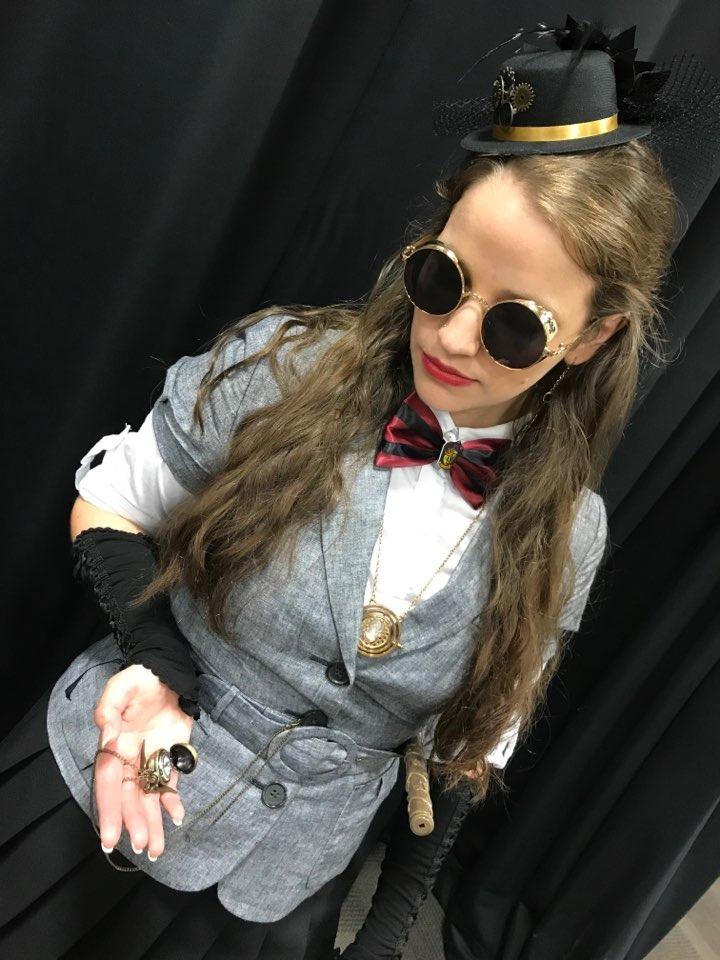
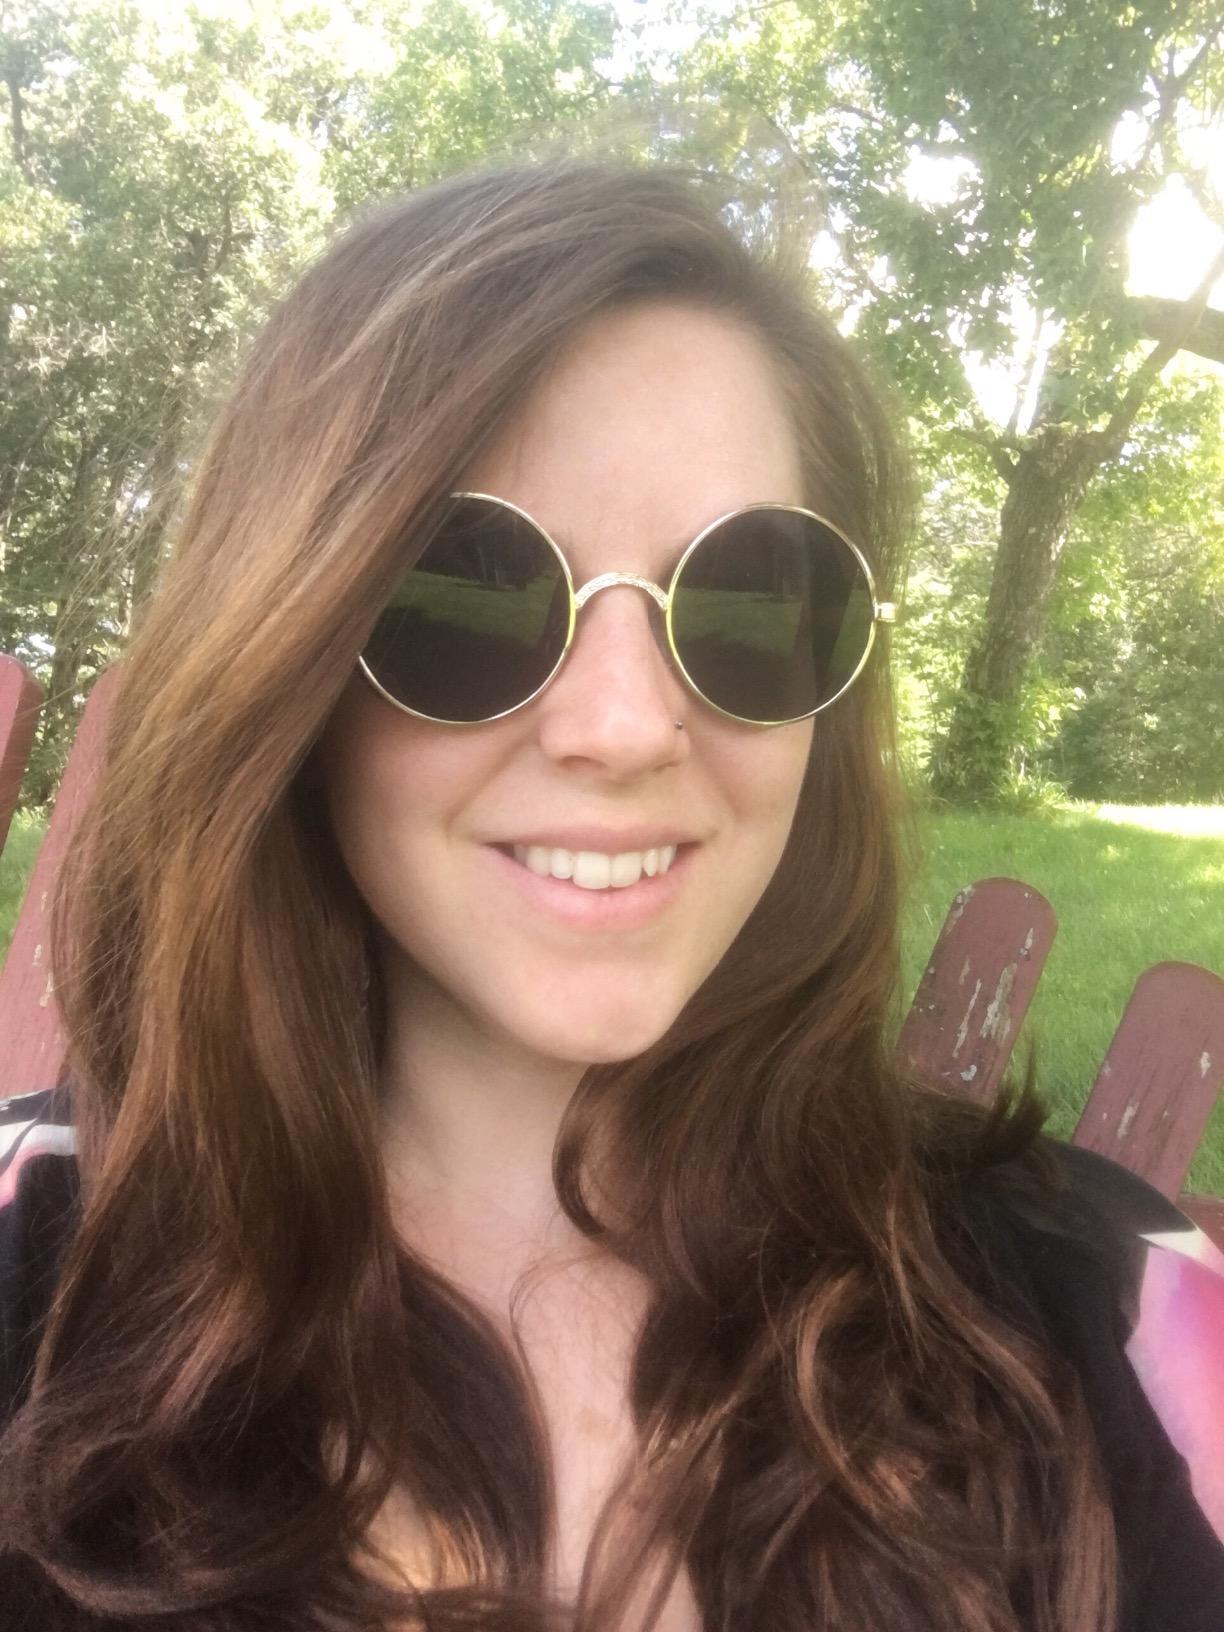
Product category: accessories_sunglasses
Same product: yes